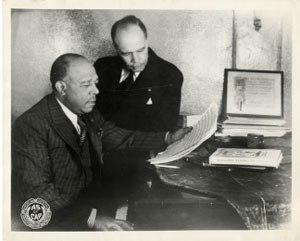
Tin Pan Alley est le surnom de la première industrie de musique populaire américaine, particulièrement florissante, de la fin du XIXᵉ siècle jusqu'au milieu du XXᵉ siècle, située dans un quartier de Manhattan à New York. Par imitation, il est aussi attribué à un quartier de Londres fourni en magasins de musique.
Le minstrel show, ou minstrelsy, était un spectacle américain créé vers la fin des années 1820, où figuraient chants, danses, musique, intermèdes comiques, interprétés d'abord par des acteurs blancs qui se noircissaient le visage, puis, surtout après la Guerre de Sécession, par des Noirs eux-mêmes.